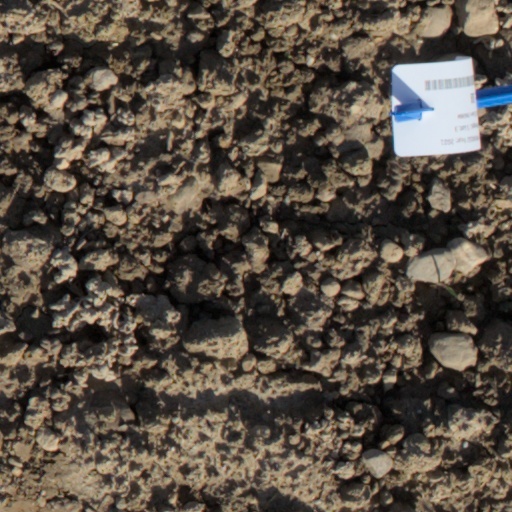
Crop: wheat